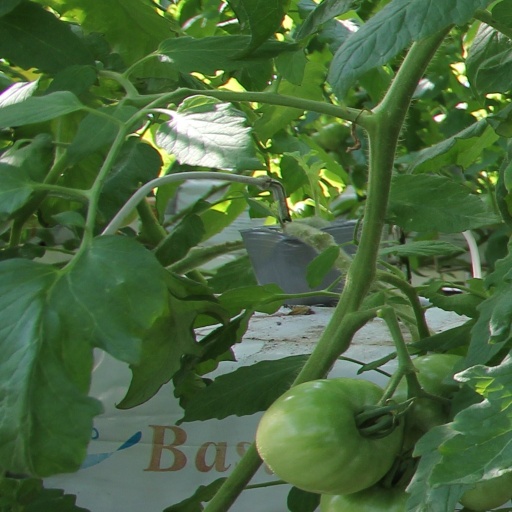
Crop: tomato